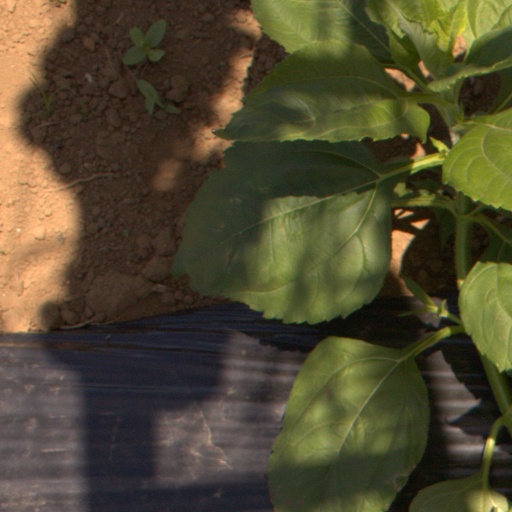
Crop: Jerusalem artichoke